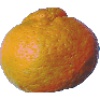
Label: Mandarine 1